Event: Nepal Earthquake
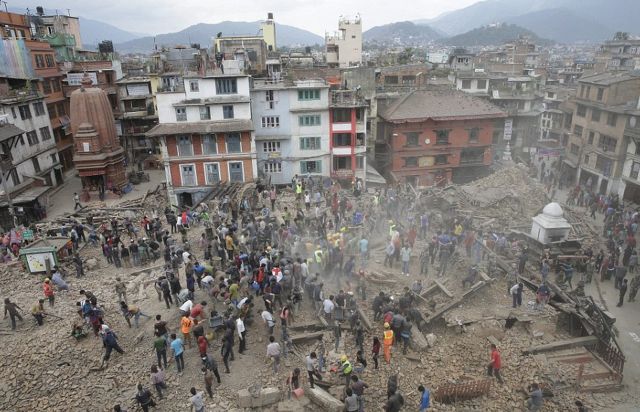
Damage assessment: damage